Trade negotiation between the UK and the EU

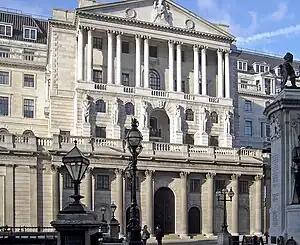
The Bank of England, the central bank of the United Kingdom

The fishing sector in the UK has 22,000 jobs related to fish processing, 6,036 UK-registered vessel, and 11,961 fishermen. In the British economy, the fishing sector has a value of £784 million. In comparison, financial services have a value of £132 billion. Despite being a little proportion of the economy, fishery is of high importance to both the UK and coastal EU states nearby. In 2018, 75% of all seafood caught in the UK was exported, most to the EU, while of the seafood consumed in the UK, two thirds are imported.